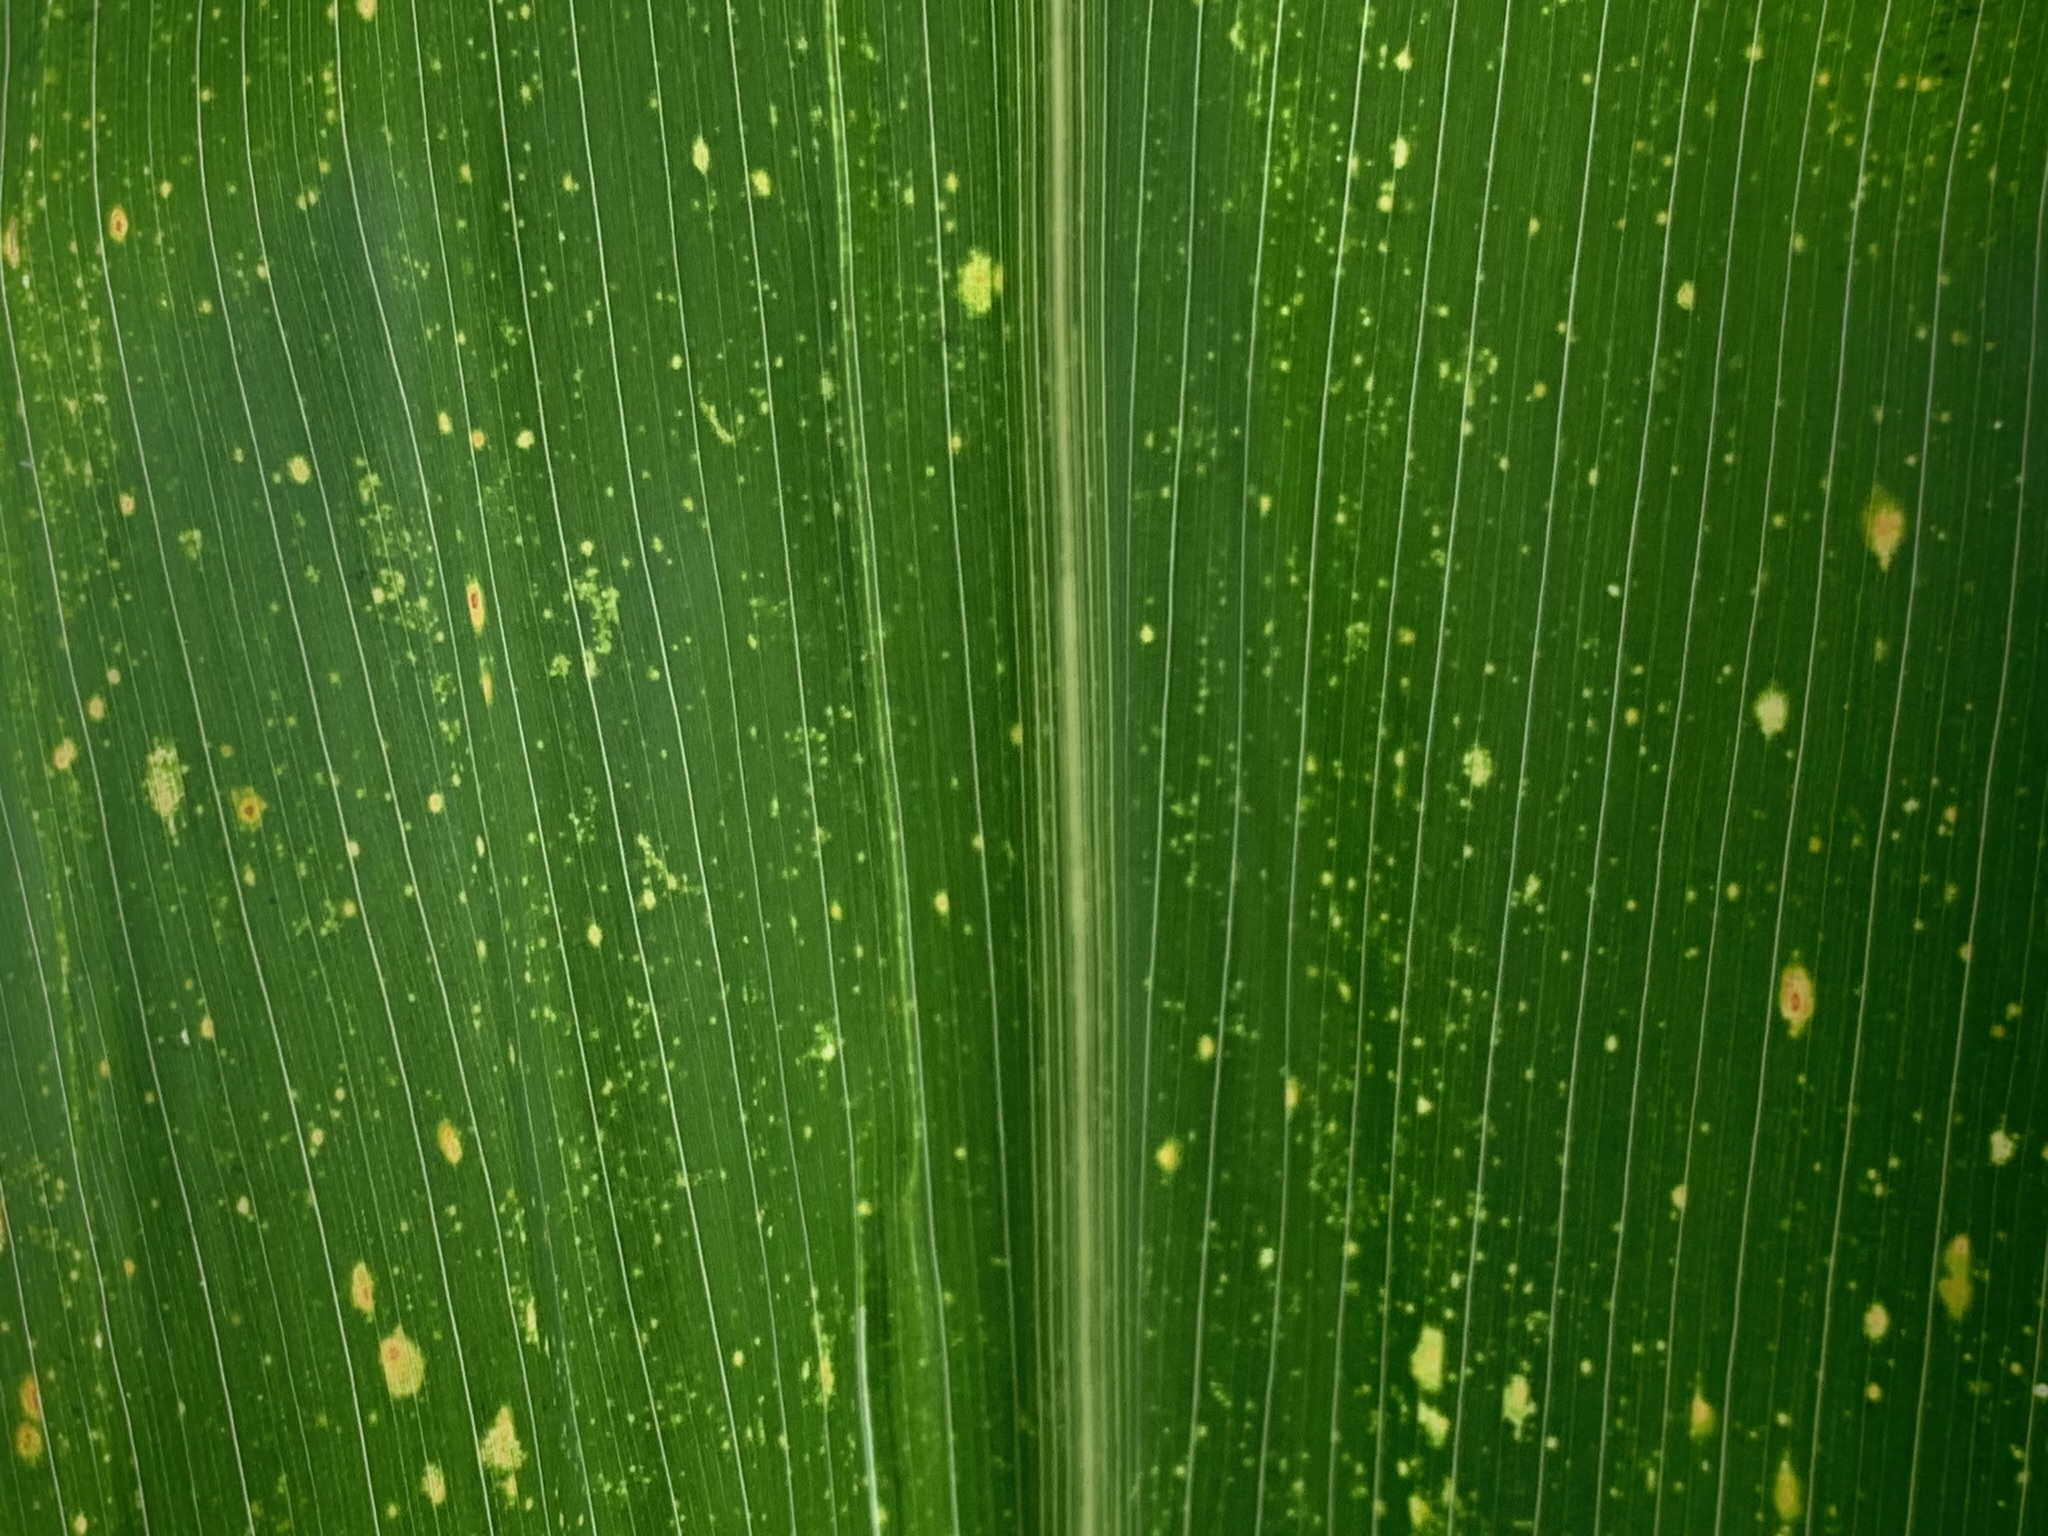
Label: MLN